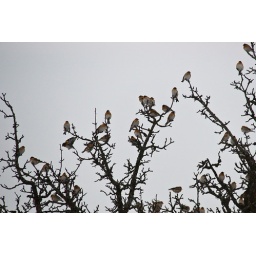
Bramblings gathering in the soutehrn black forest